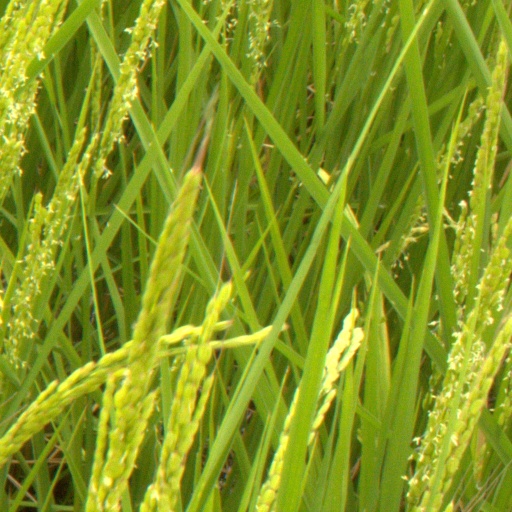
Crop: rice